Yvonne Lopez

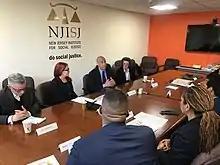
Yvonne Lopez with Cory Booker at the New Jersey Institute for Social Justice in 2018.

Lopez first ran for a seat in the New Jersey General Assembly in the 2017 election. She won the seat, which was relinquished by her predecessor John Wisniewski after he chose to run for Governor of New Jersey in the 2017 election. Lopez was reelected in the 2019, 2021, and 2023 elections.